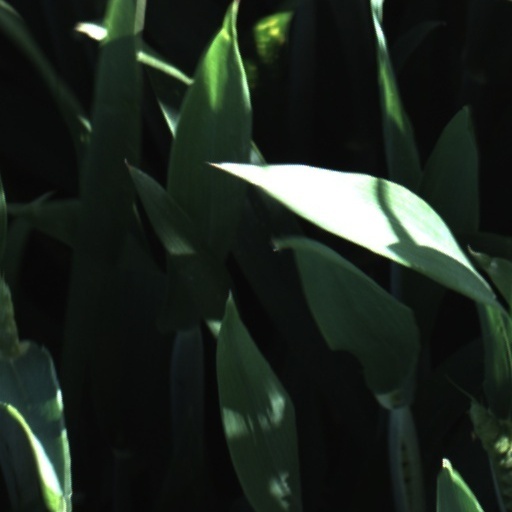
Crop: wheat